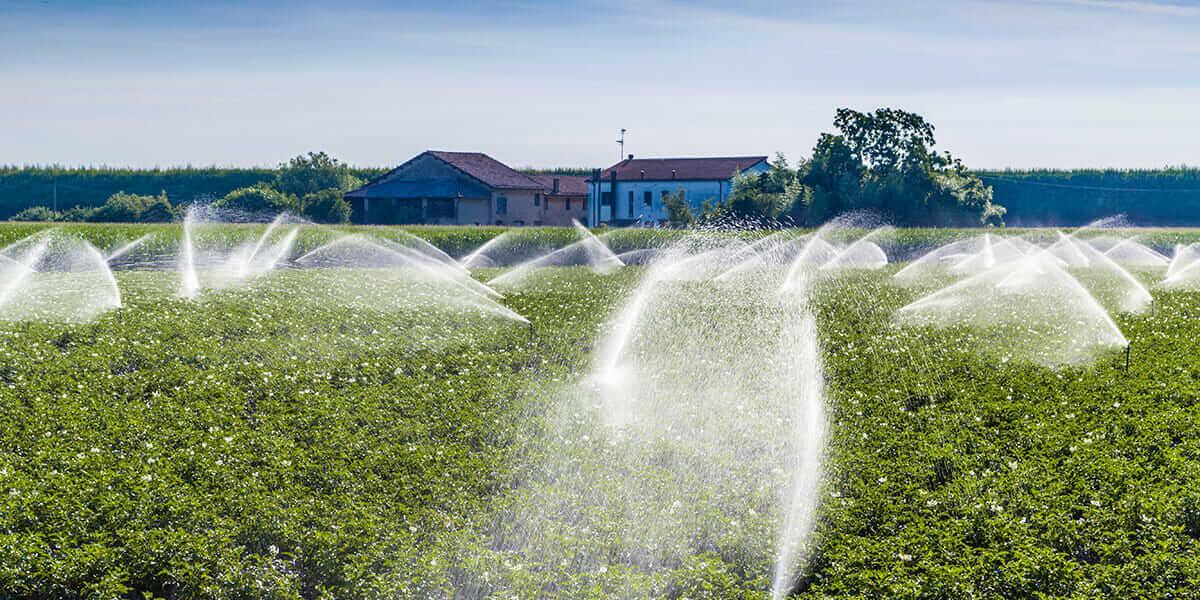
Shamba kubwa la kilimo linalomwagilia kwa mifumo mingi ya kunyunyizia maji. Mimea ya kijani inaonekana kuwa imetanda kwote na maji yananyunyizia kwa usawa juu ya mazao.